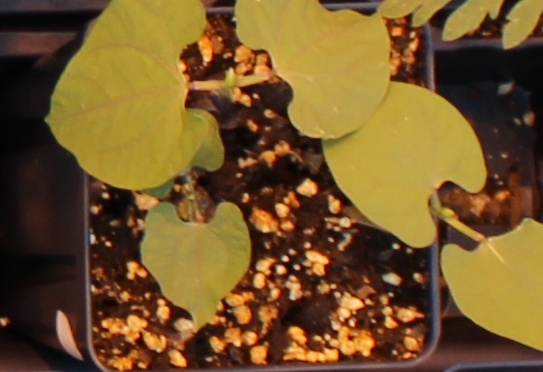
Label: Blackbean